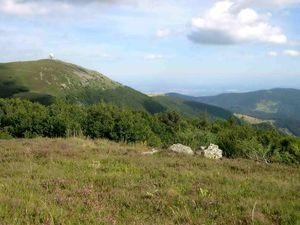
Vue sur une partie du massif des Vosges ( Grand Ballon) et la plaine d'Alsace, depuis le Storkenkopf 1366 m, 2 eme plus haut sommet de la Région Alsace.